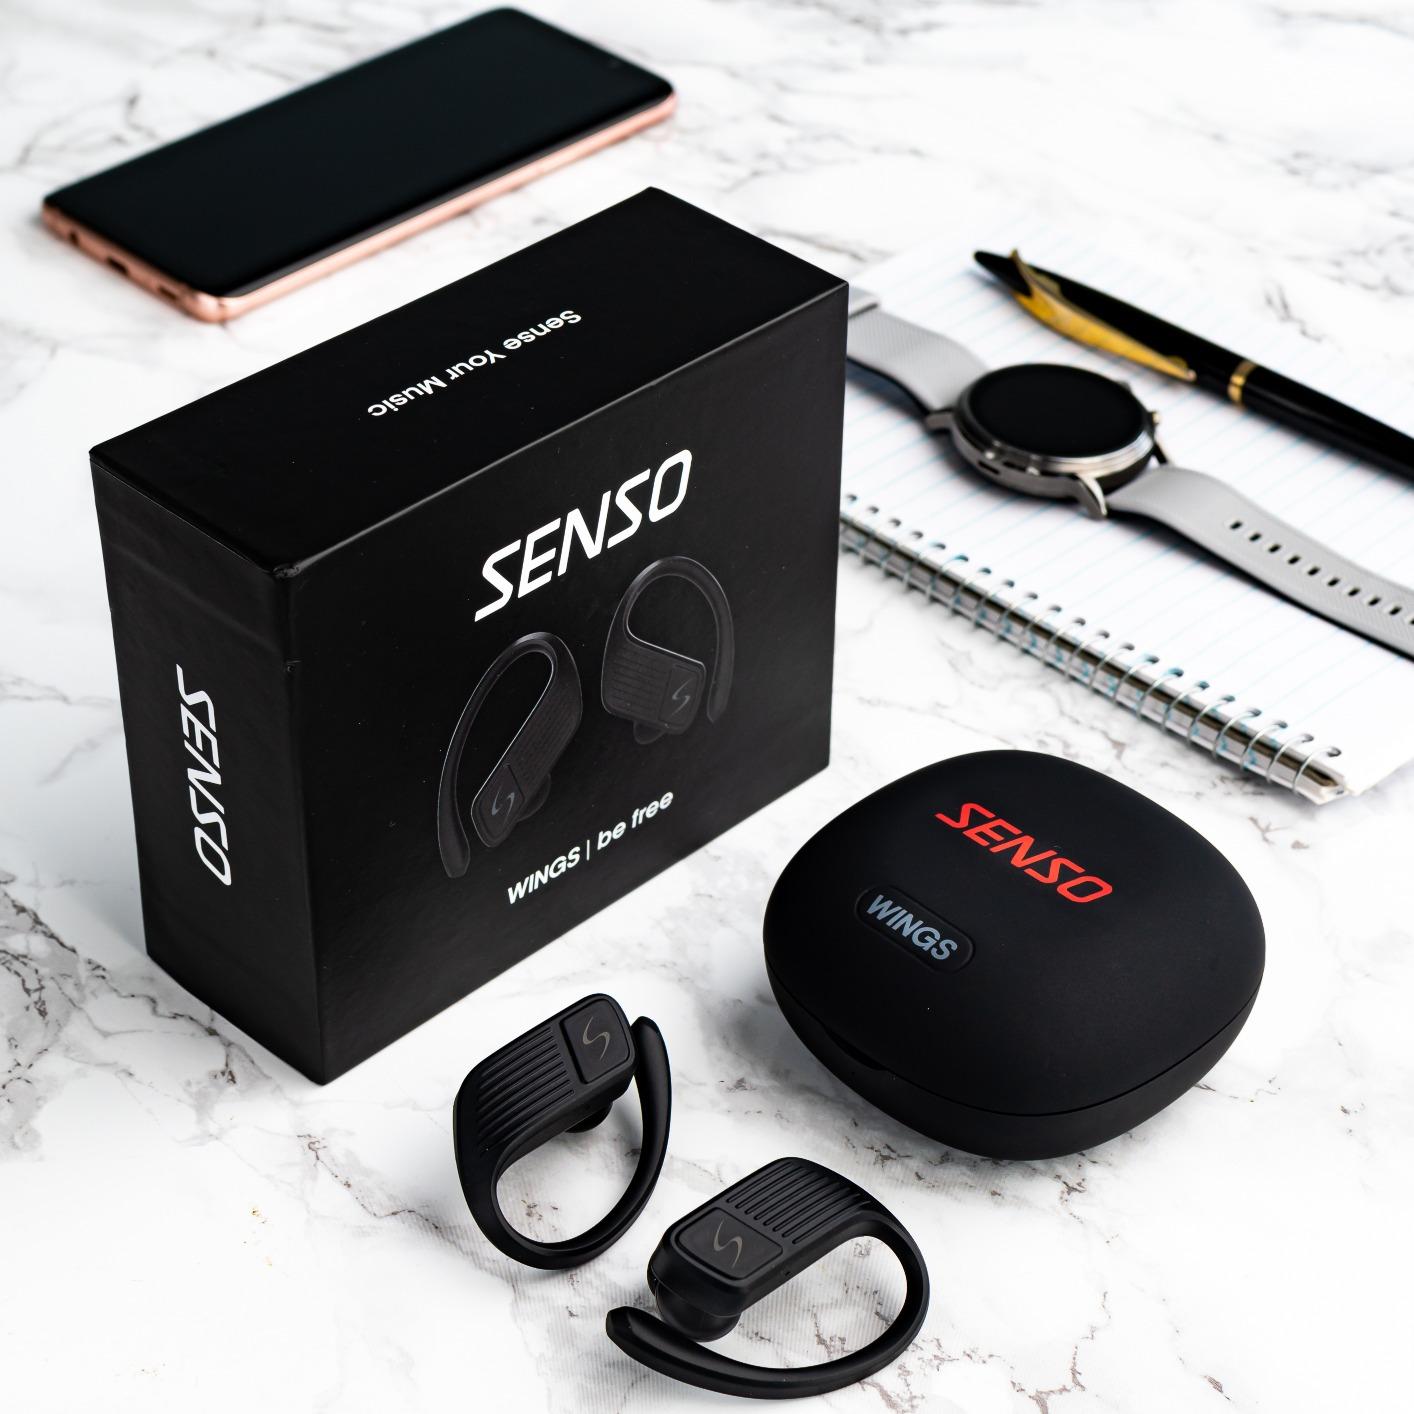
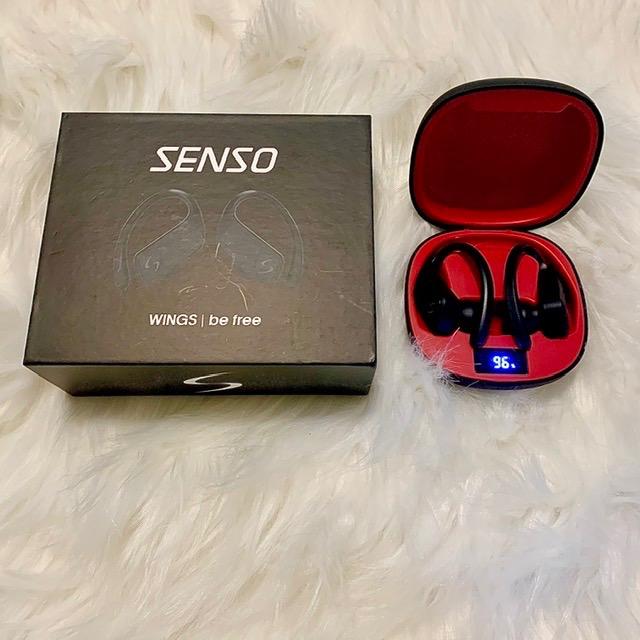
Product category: earbuds
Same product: yes